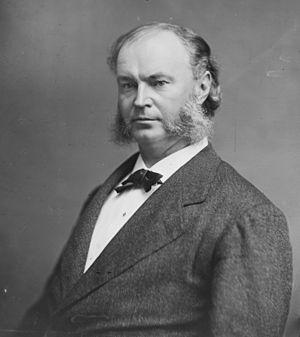
Depuis l'indépendance des États-Unis, l'État du New Jersey élit deux sénateurs, membres du Sénat fédéral.